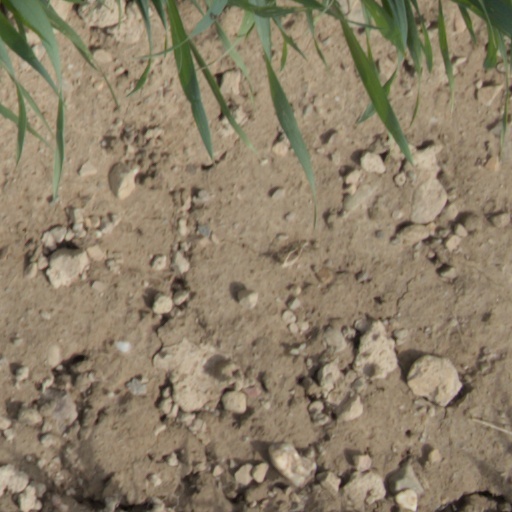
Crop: wheat